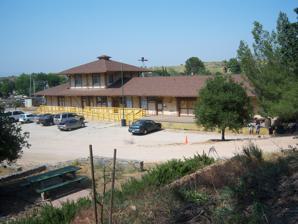
Building: Saugus station
Country: United States of America
Year built: 1887
Former train station in Santa Clarita, California 34°22′30″N 118°31′25″W / 34.3749°N 118.5237°W / 34.3749; -118.5237 Saugus The station at its current location, pictured in 2008 History Opened September 1, 1887 Closed April 30, 1971 Original company Southern Pacific Former services Preceding station Southern Pacific Railroad Following station Piru toward Montalvo Santa Paula Branch Terminus Honby toward Oakland Pier San Joaquin Valley Line Newhall toward Los Angeles Lancaster toward Oakland Pier San Joaquin Daylight Glendale toward Los Angeles Saugus station is a former train station . It provided the community of Saugus, California rail service via the Southern Pacific Railroad until 1979 when it was acquired by the Santa Clarita Valley Historical Society. The station building was moved to its current location in William S. Hart Park in the Newhall neighborhood and was converted to a museum. History The station was located in Saugus, and opened by the Southern Pacific Railroad on September 1, 1887 when the Santa Paula Branch Line was completed. The station provided an interchange between the railroad's three lines: the Santa Paula on to the Coast Line , the Soledad Canyon line on to Mojave, and the Valley line south to Los Angeles. The Saugus Cafe was founded in a building attached to the station. Passenger service ended with the discontinuation of the San Joaquin Daylight on April 30, 1971. Freight service to Saugus ended in 1979, with the station building abandoned the previous November. The depot was acquired by the Santa Clarita Valley Historical Society and was moved to the William S. Hart Park on June 24, 1980. In popular culture The station has appeared in film and television spots, including: The Pilgrim , Suddenly , and The Grifters . Notes